Thomas E. Donilon

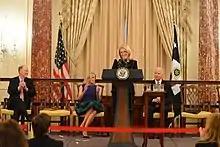
Ambassador Catherine M. Russell delivering remarks at her swearing-in ceremony to serve at the Ambassador-at-Large for Global Women's Issues

Donilon is the brother of Mike Donilon, a lawyer and political consultant who was senior advisor to President Joe Biden from January 2021 to January 2024. His other brother, Terrence Donilon, is the communications director for the Archdiocese of Boston. Donilon's sister, Donna, is a nurse. He is married to Catherine M. Russell, who was chief of staff to Jill Biden, and in March 2013 was named the Ambassador-at-Large for Global Women's Issues at the U.S. State Department. They have two children.